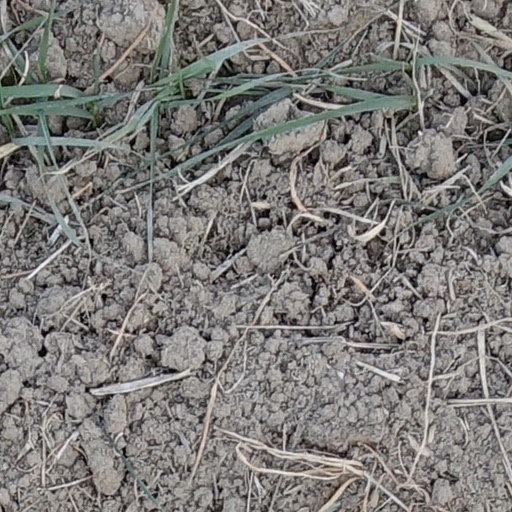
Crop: wheat